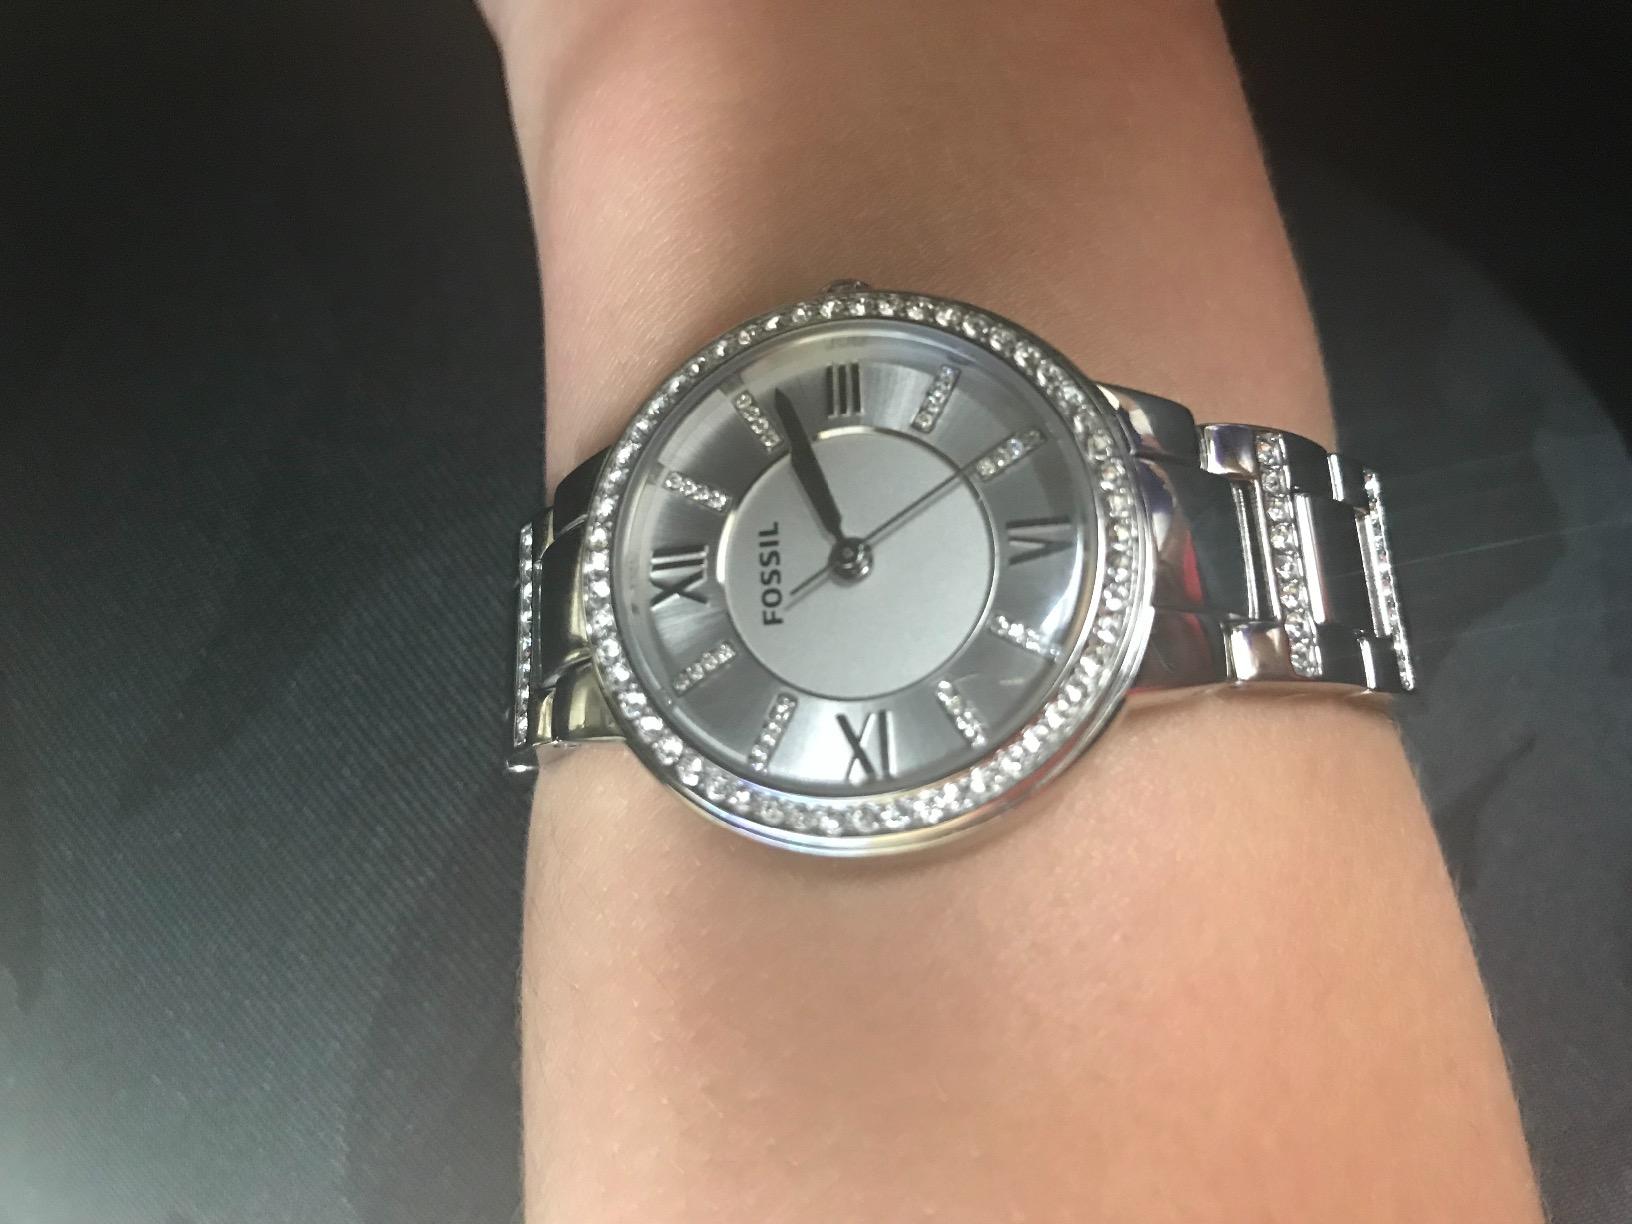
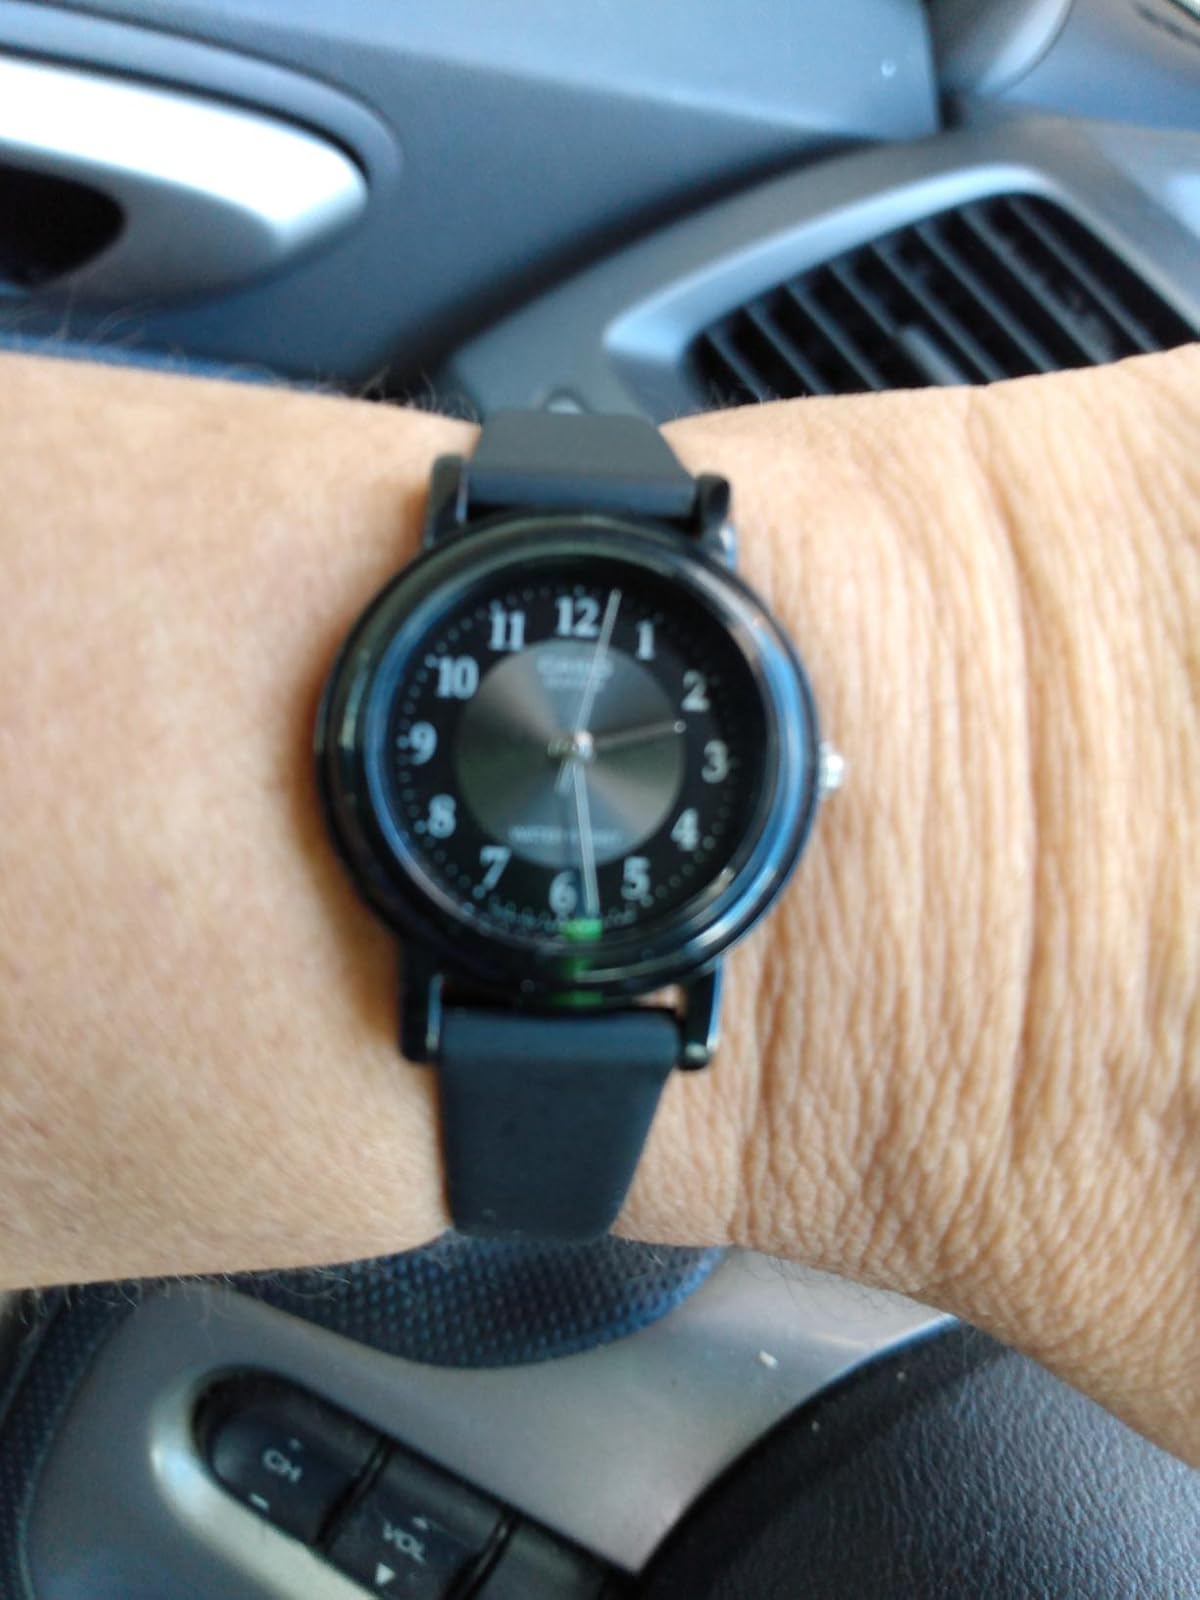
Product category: accessories_watch
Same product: no